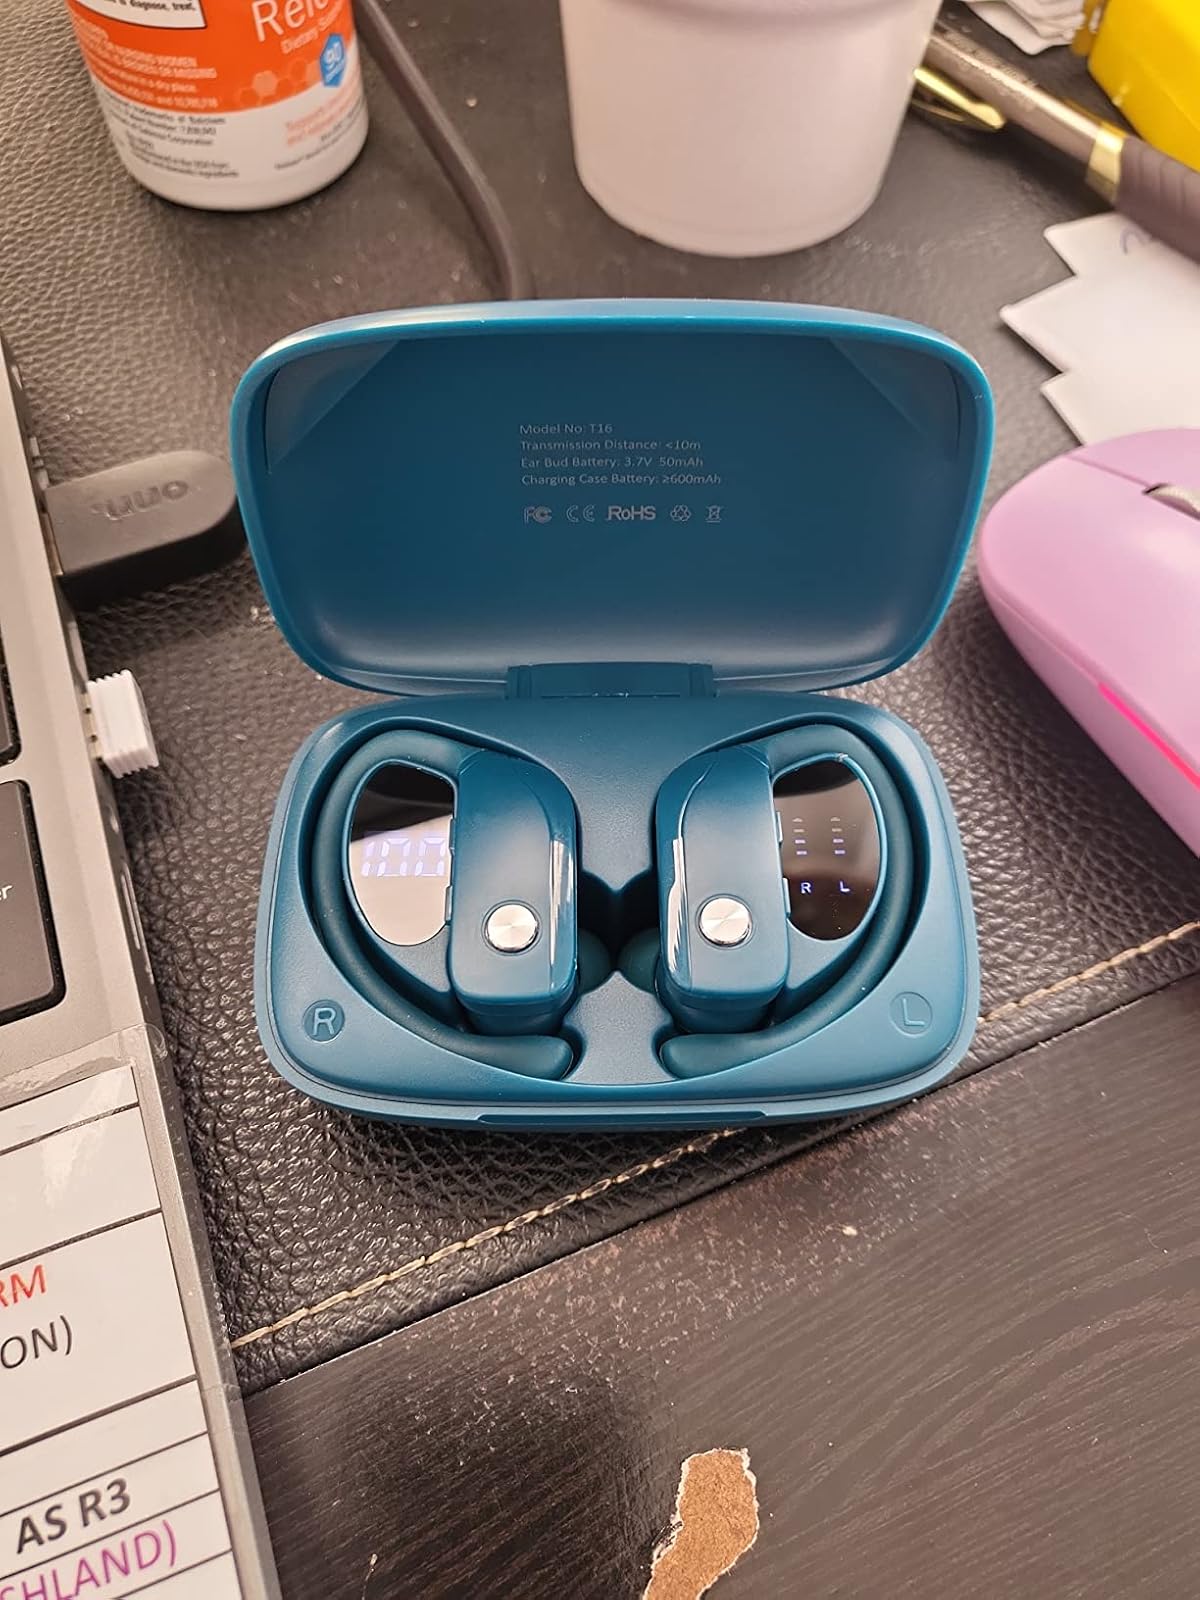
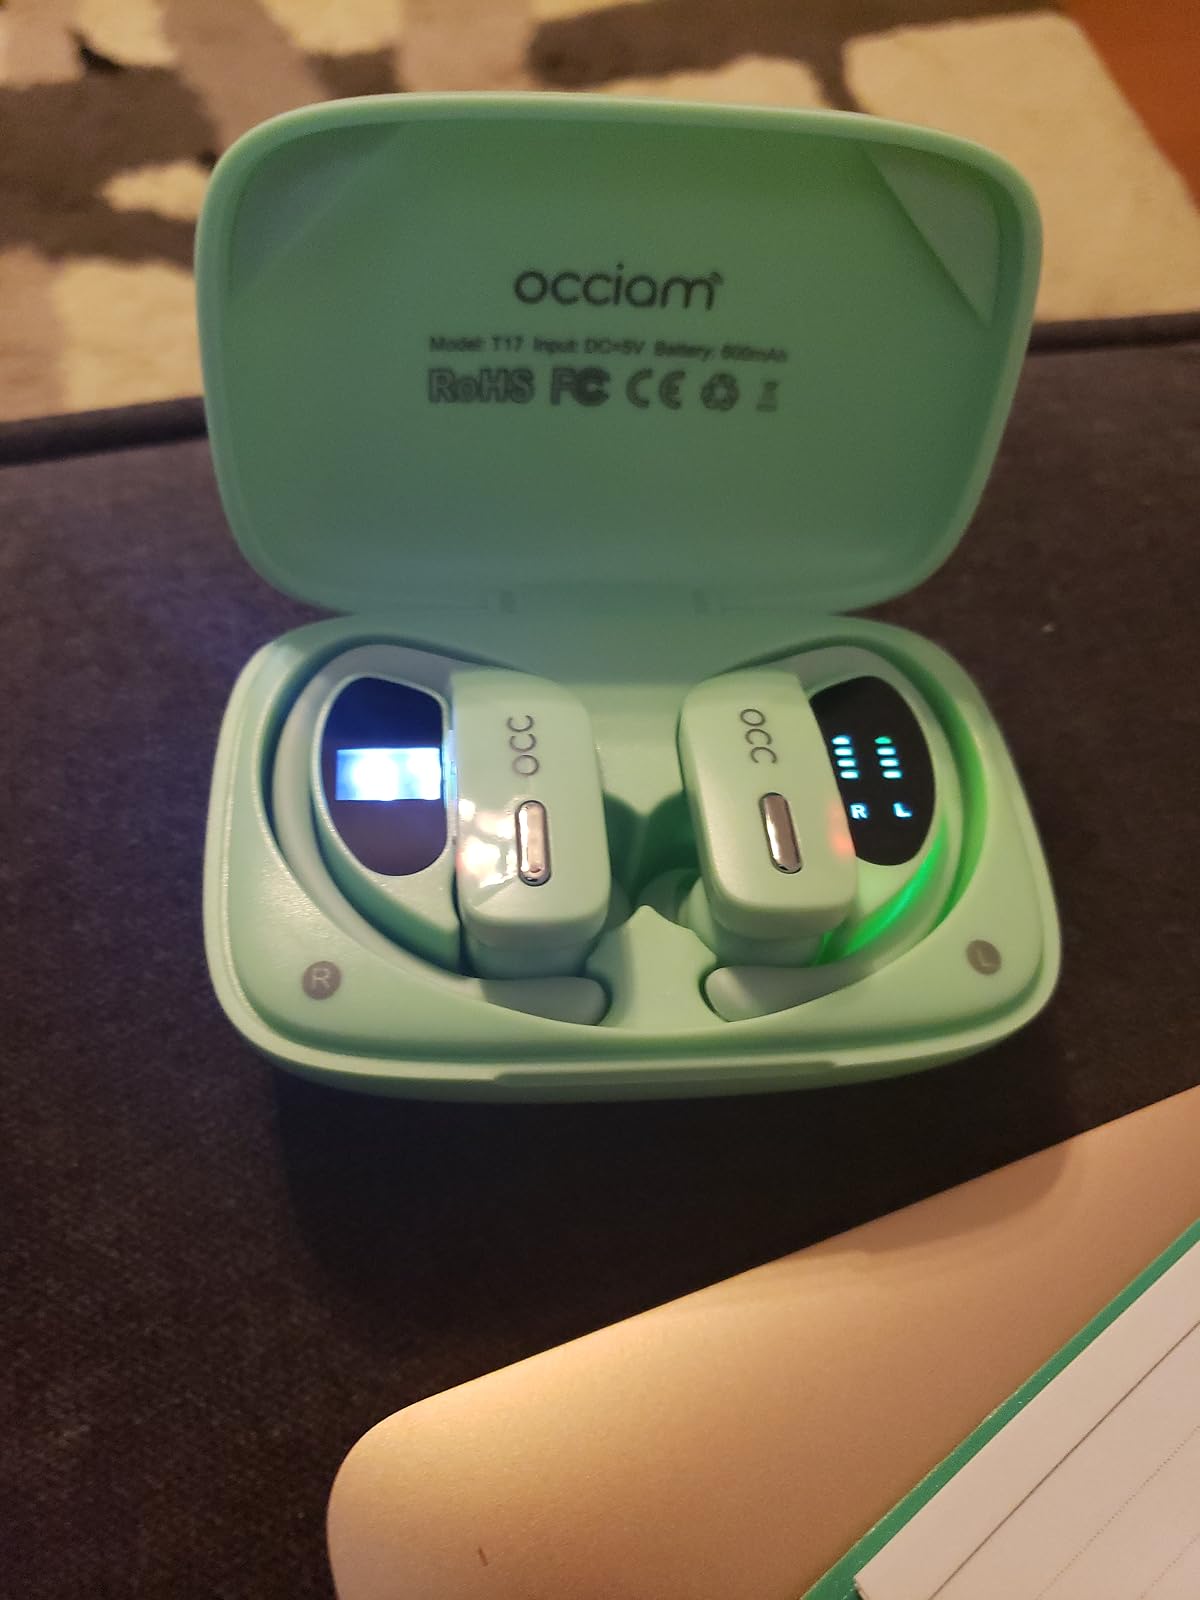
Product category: earbuds
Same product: no